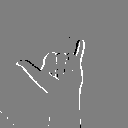
ASL letter: y